Carlos E. Asay

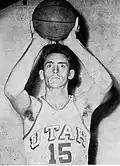
Asay as a member of the University of Utah men's basketball team, circa 1953.

From 1947 to 1950, he served as an LDS Church missionary in Palestine, Syria and Lebanon. When he first arrived in the mission, Asay had a hard time finding his mission president, Badwagan Piranian, who was also arriving from Switzerland. Asay and his mission companion eventually managed to locate Piranian and his wife in Beirut, Lebanon. Asay gained publicity for the church by joining the Lebanese national basketball team.